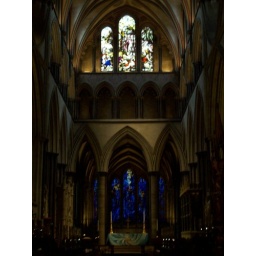
The blue window in the right-hand wing of the Cathedral.